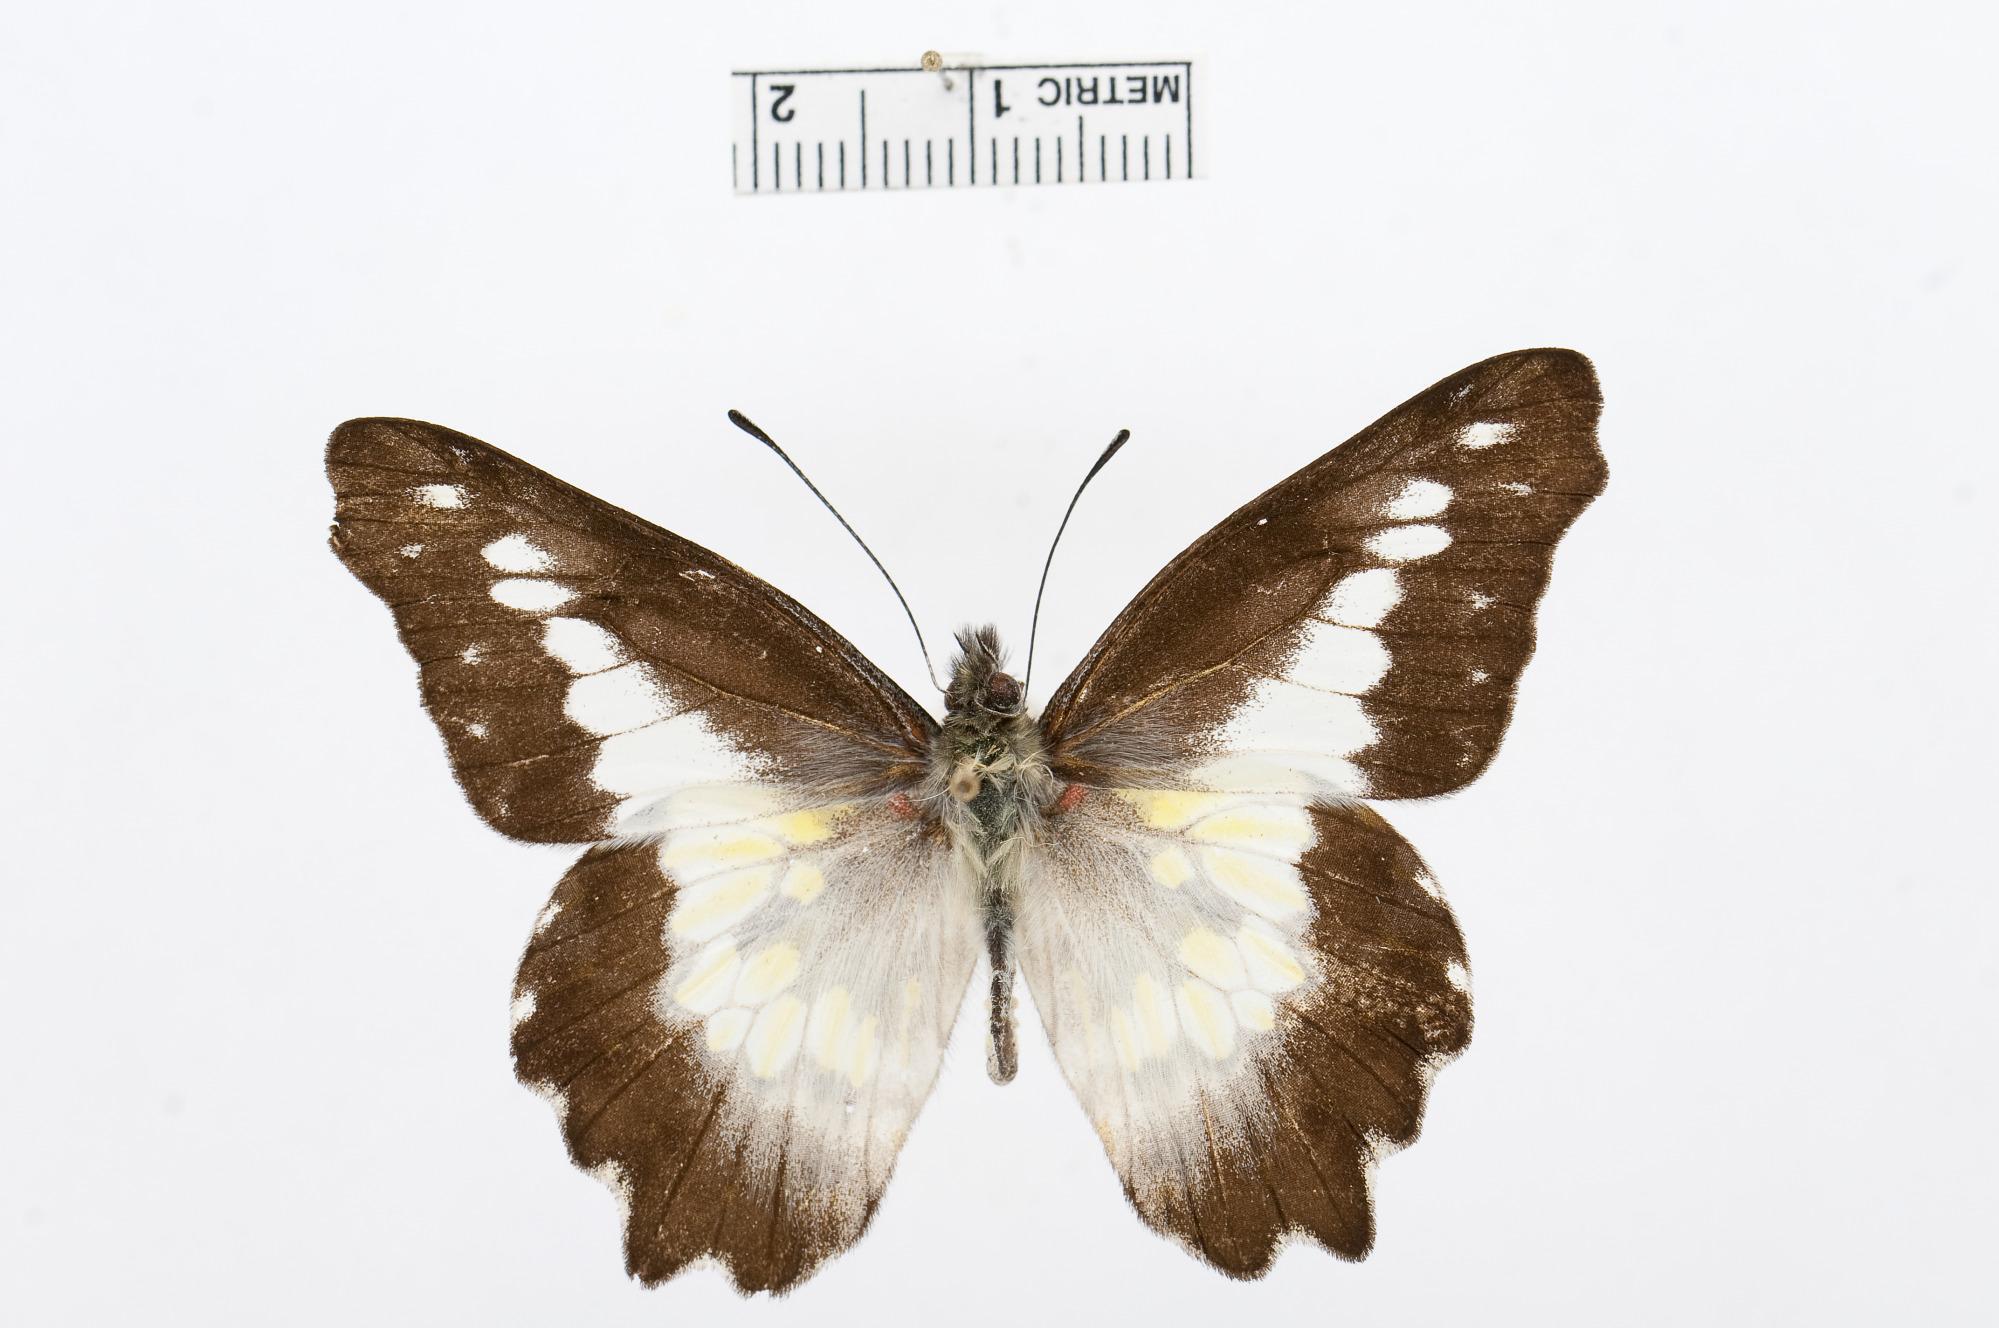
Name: Leodonta dysoni
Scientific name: Leodonta dysoni
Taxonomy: Animalia, Arthropoda, Hexapoda, Insecta, Lepidoptera, Pieridae, Pierinae